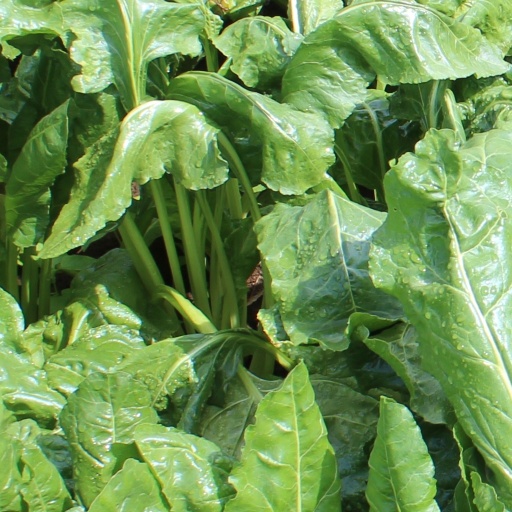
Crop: sugar beet